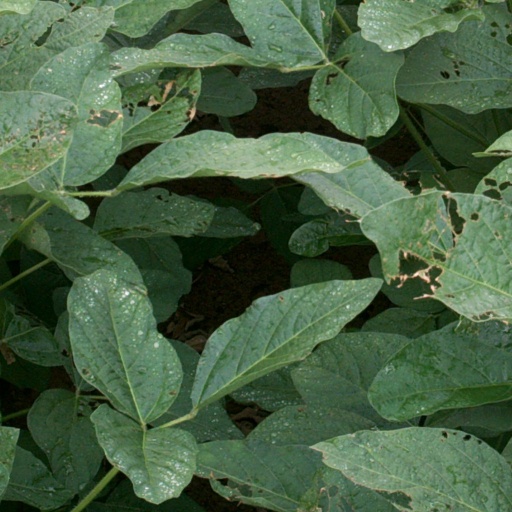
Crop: soybean